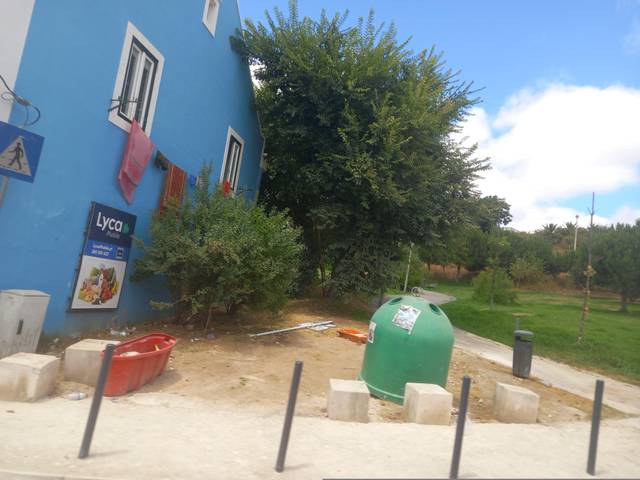
Region: Portugal
Coordinates: 38.709, -9.195